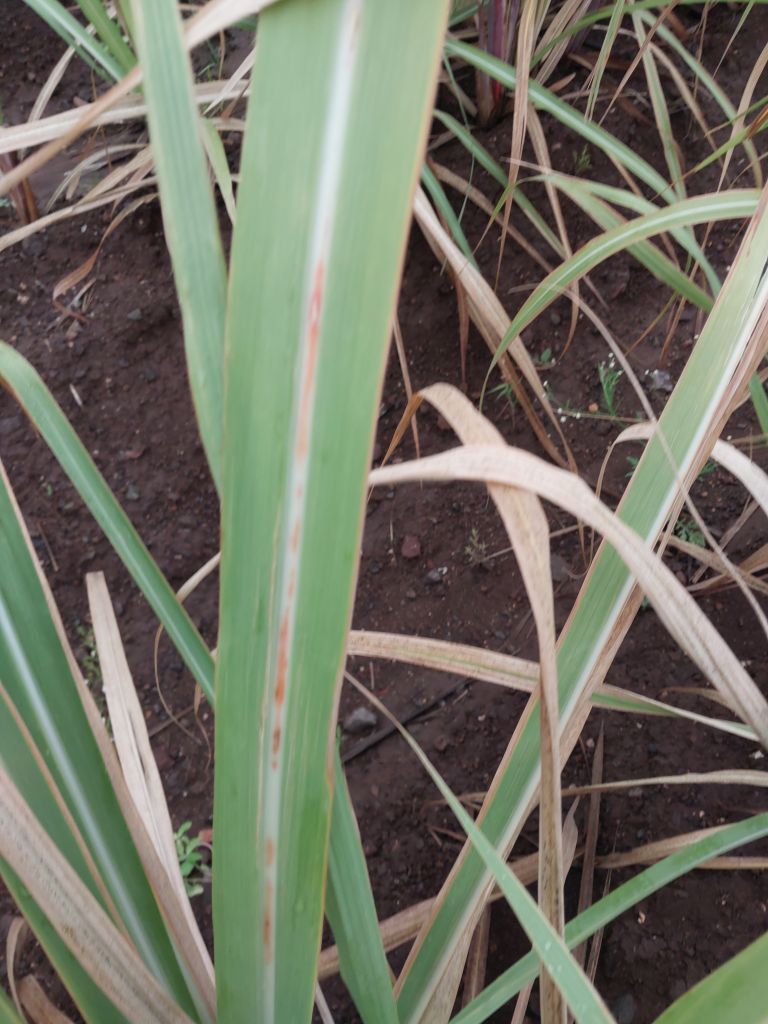
Label: Brown Spot